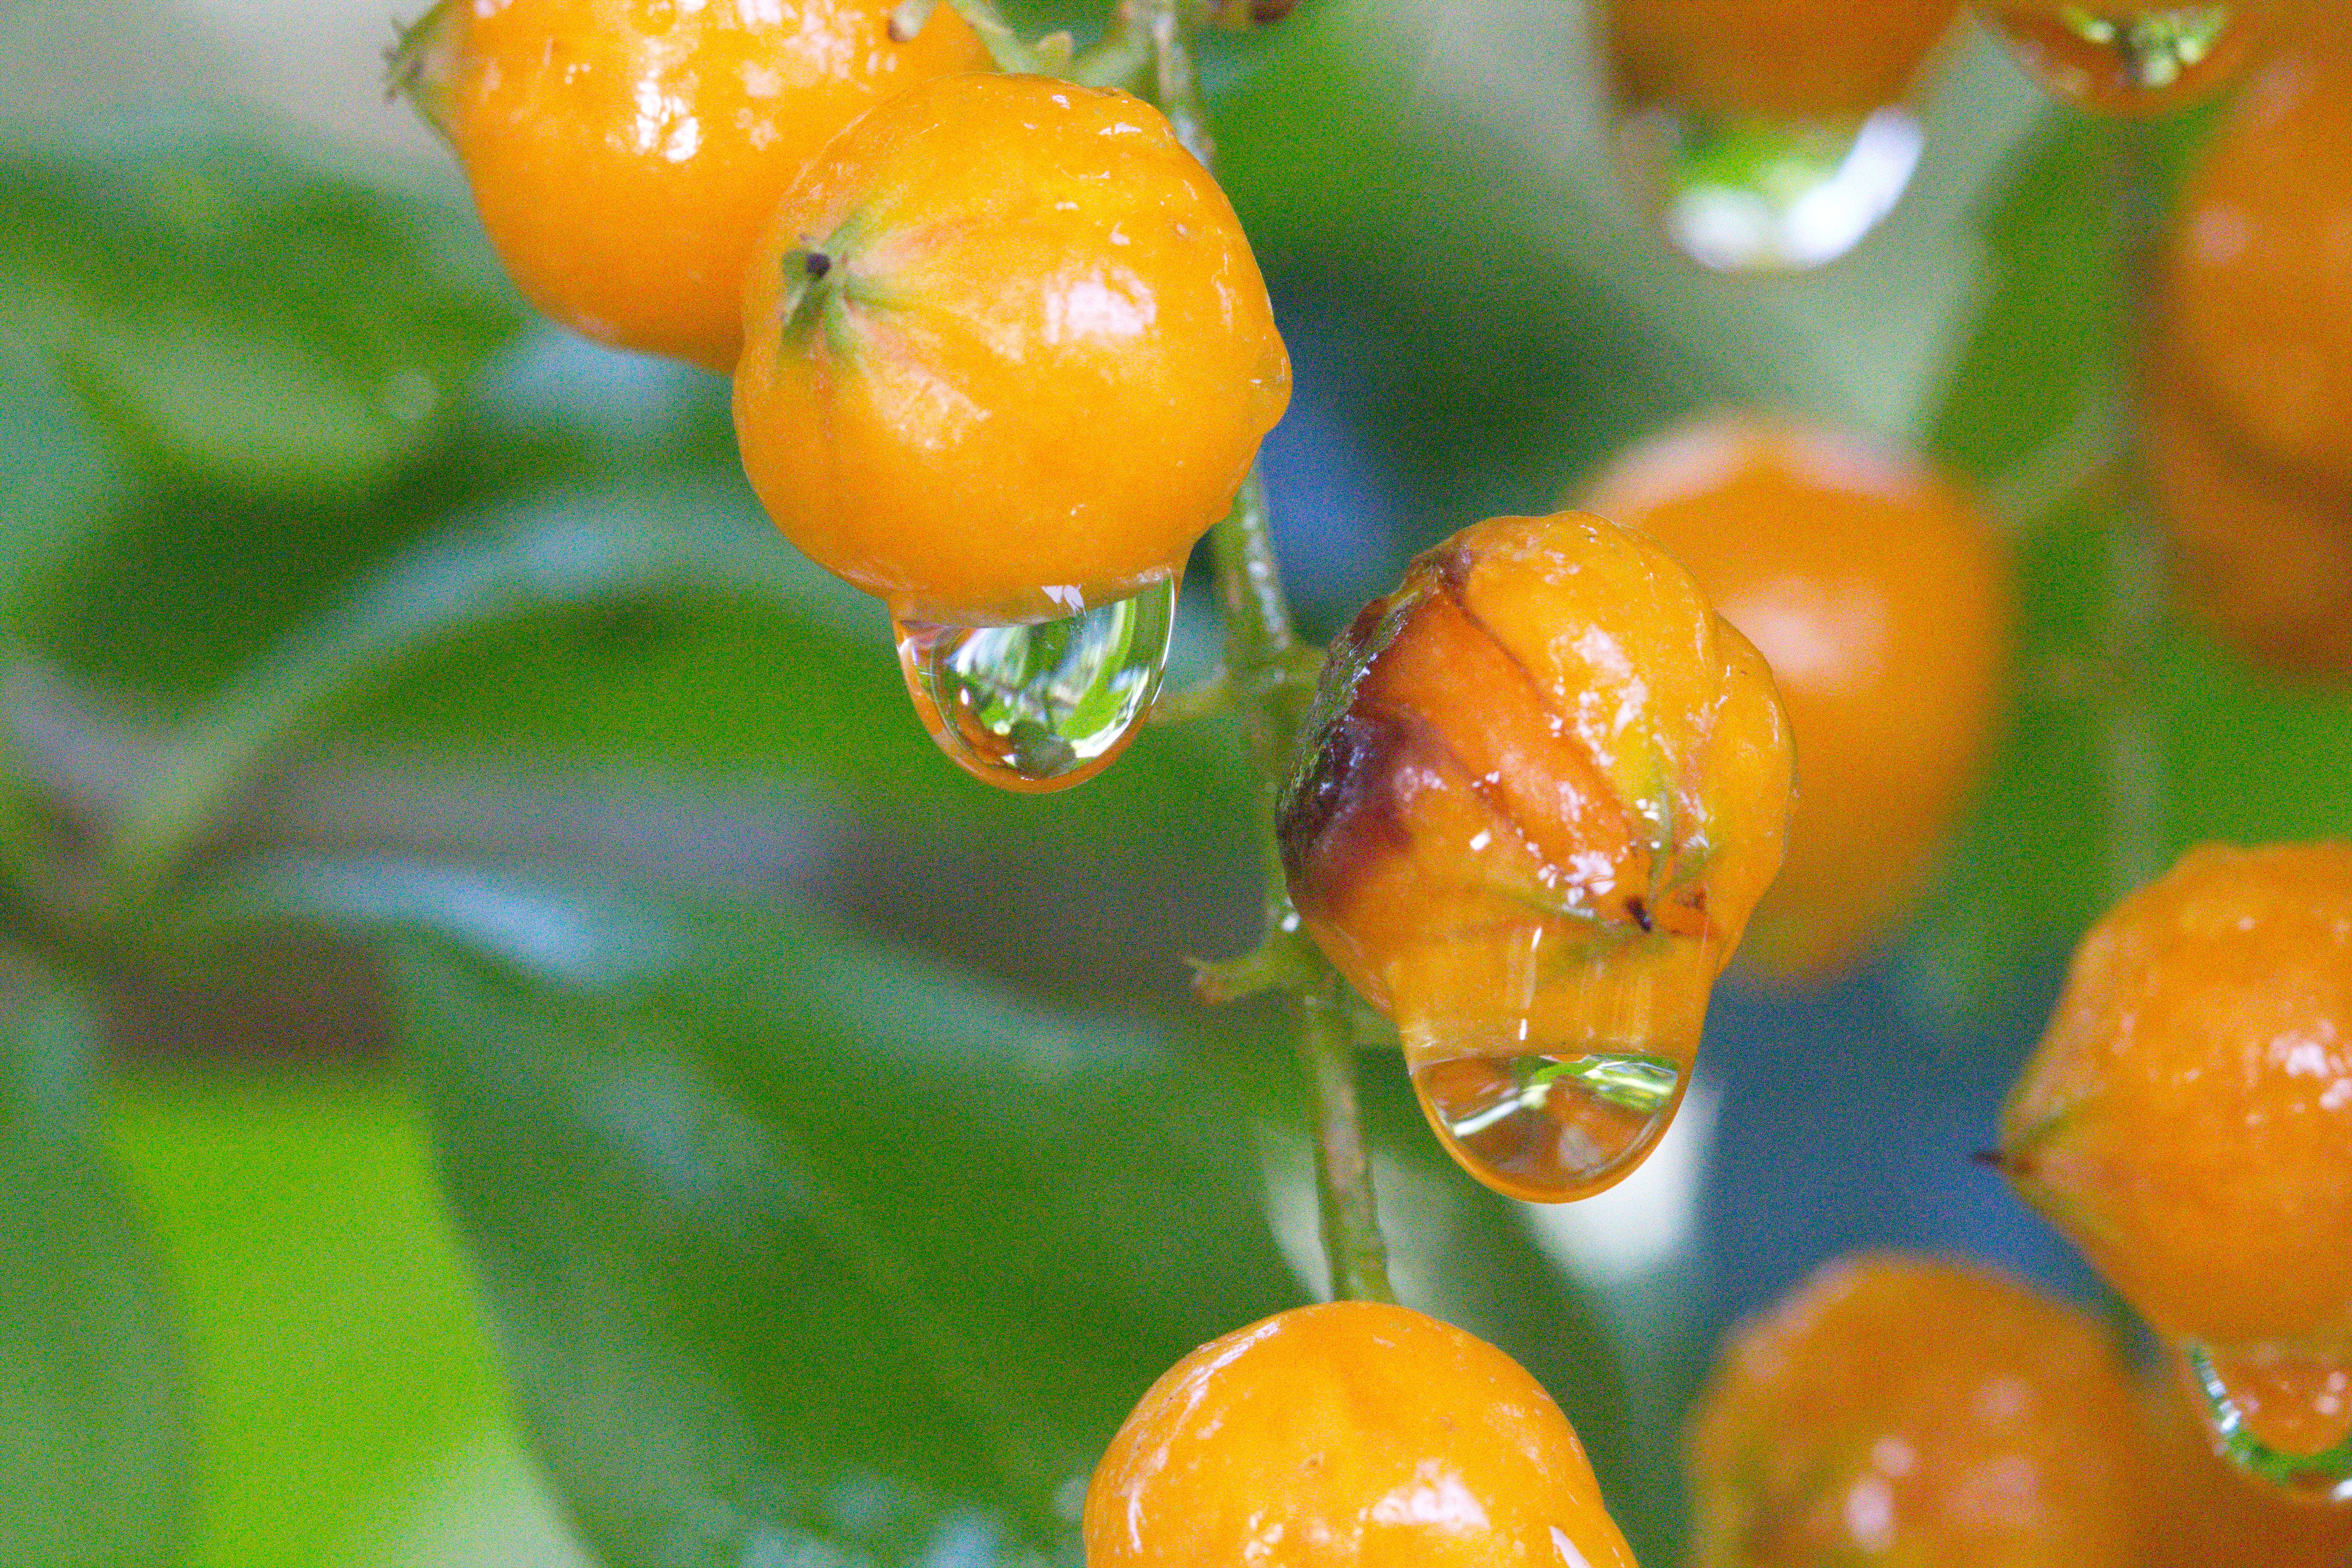
flower, natural foods, fruit, clementine, vegetarian food, peppers, citrus, rangpur, tangerine, calamondin, mandarin orange, produce, food, acerola family, hippophae, peruvian groundcherry, local food, orange, bitter orange, habanero chili, diospyros